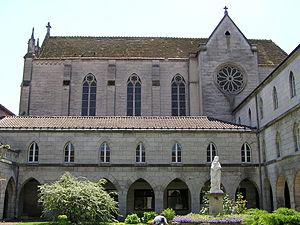
L'abbaye de Saint-Ausone est une abbaye bénédictine fondée à Angoulême en Charente au XIᵉ siècle.